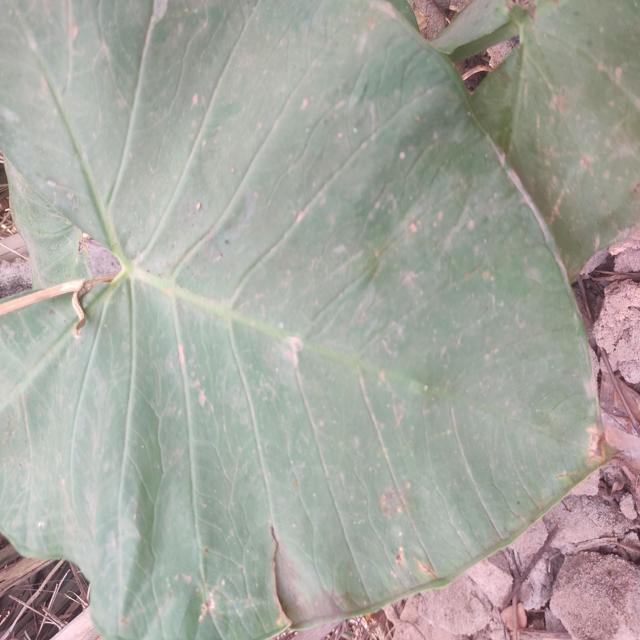
Label: Early_Blight